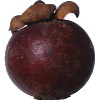
Label: Mangostan 1